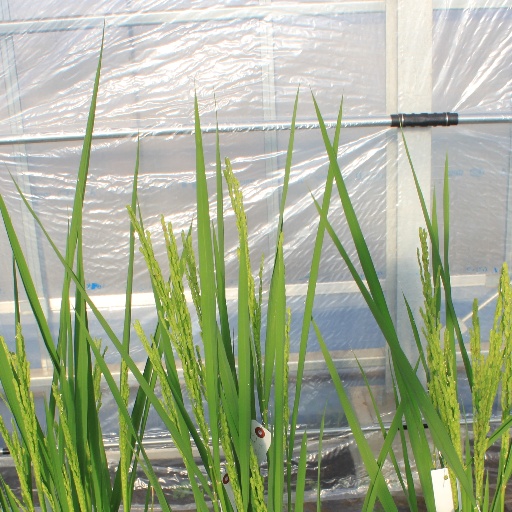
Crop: rice